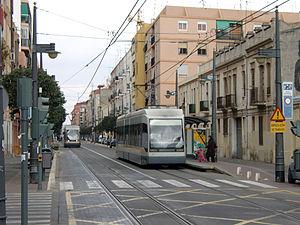
Metrovalencia est un système de transport en commun desservant la ville de Valence et son agglomération, en Espagne. Il a été créé en l'année 1988 en réunissant plusieurs lignes de banlieue par une section en tunnel construite à cet effet. Le Réseau est géré par Ferrocarrils de la Generalitat Valenciana une société gérée par le gouvernement régional valencien. Il a subi en 2006 l'un des pires accidents de métros européens, qui fit 43 morts.